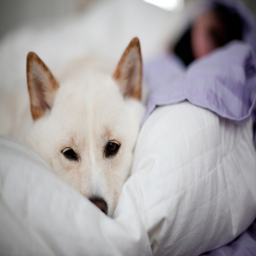
This dog is laying on top of a pillow.
A dog is sitting peeking its head out on a blanket.
A dog laying on a bed with his head on a pillow.
A white dog laying with it's head on a pillow.
an image of a dog lying in bed